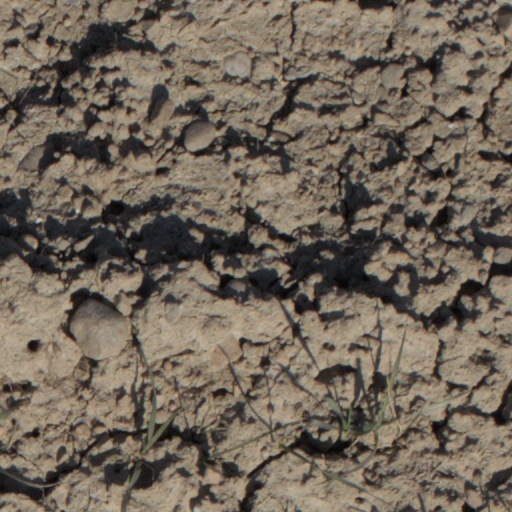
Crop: wheat